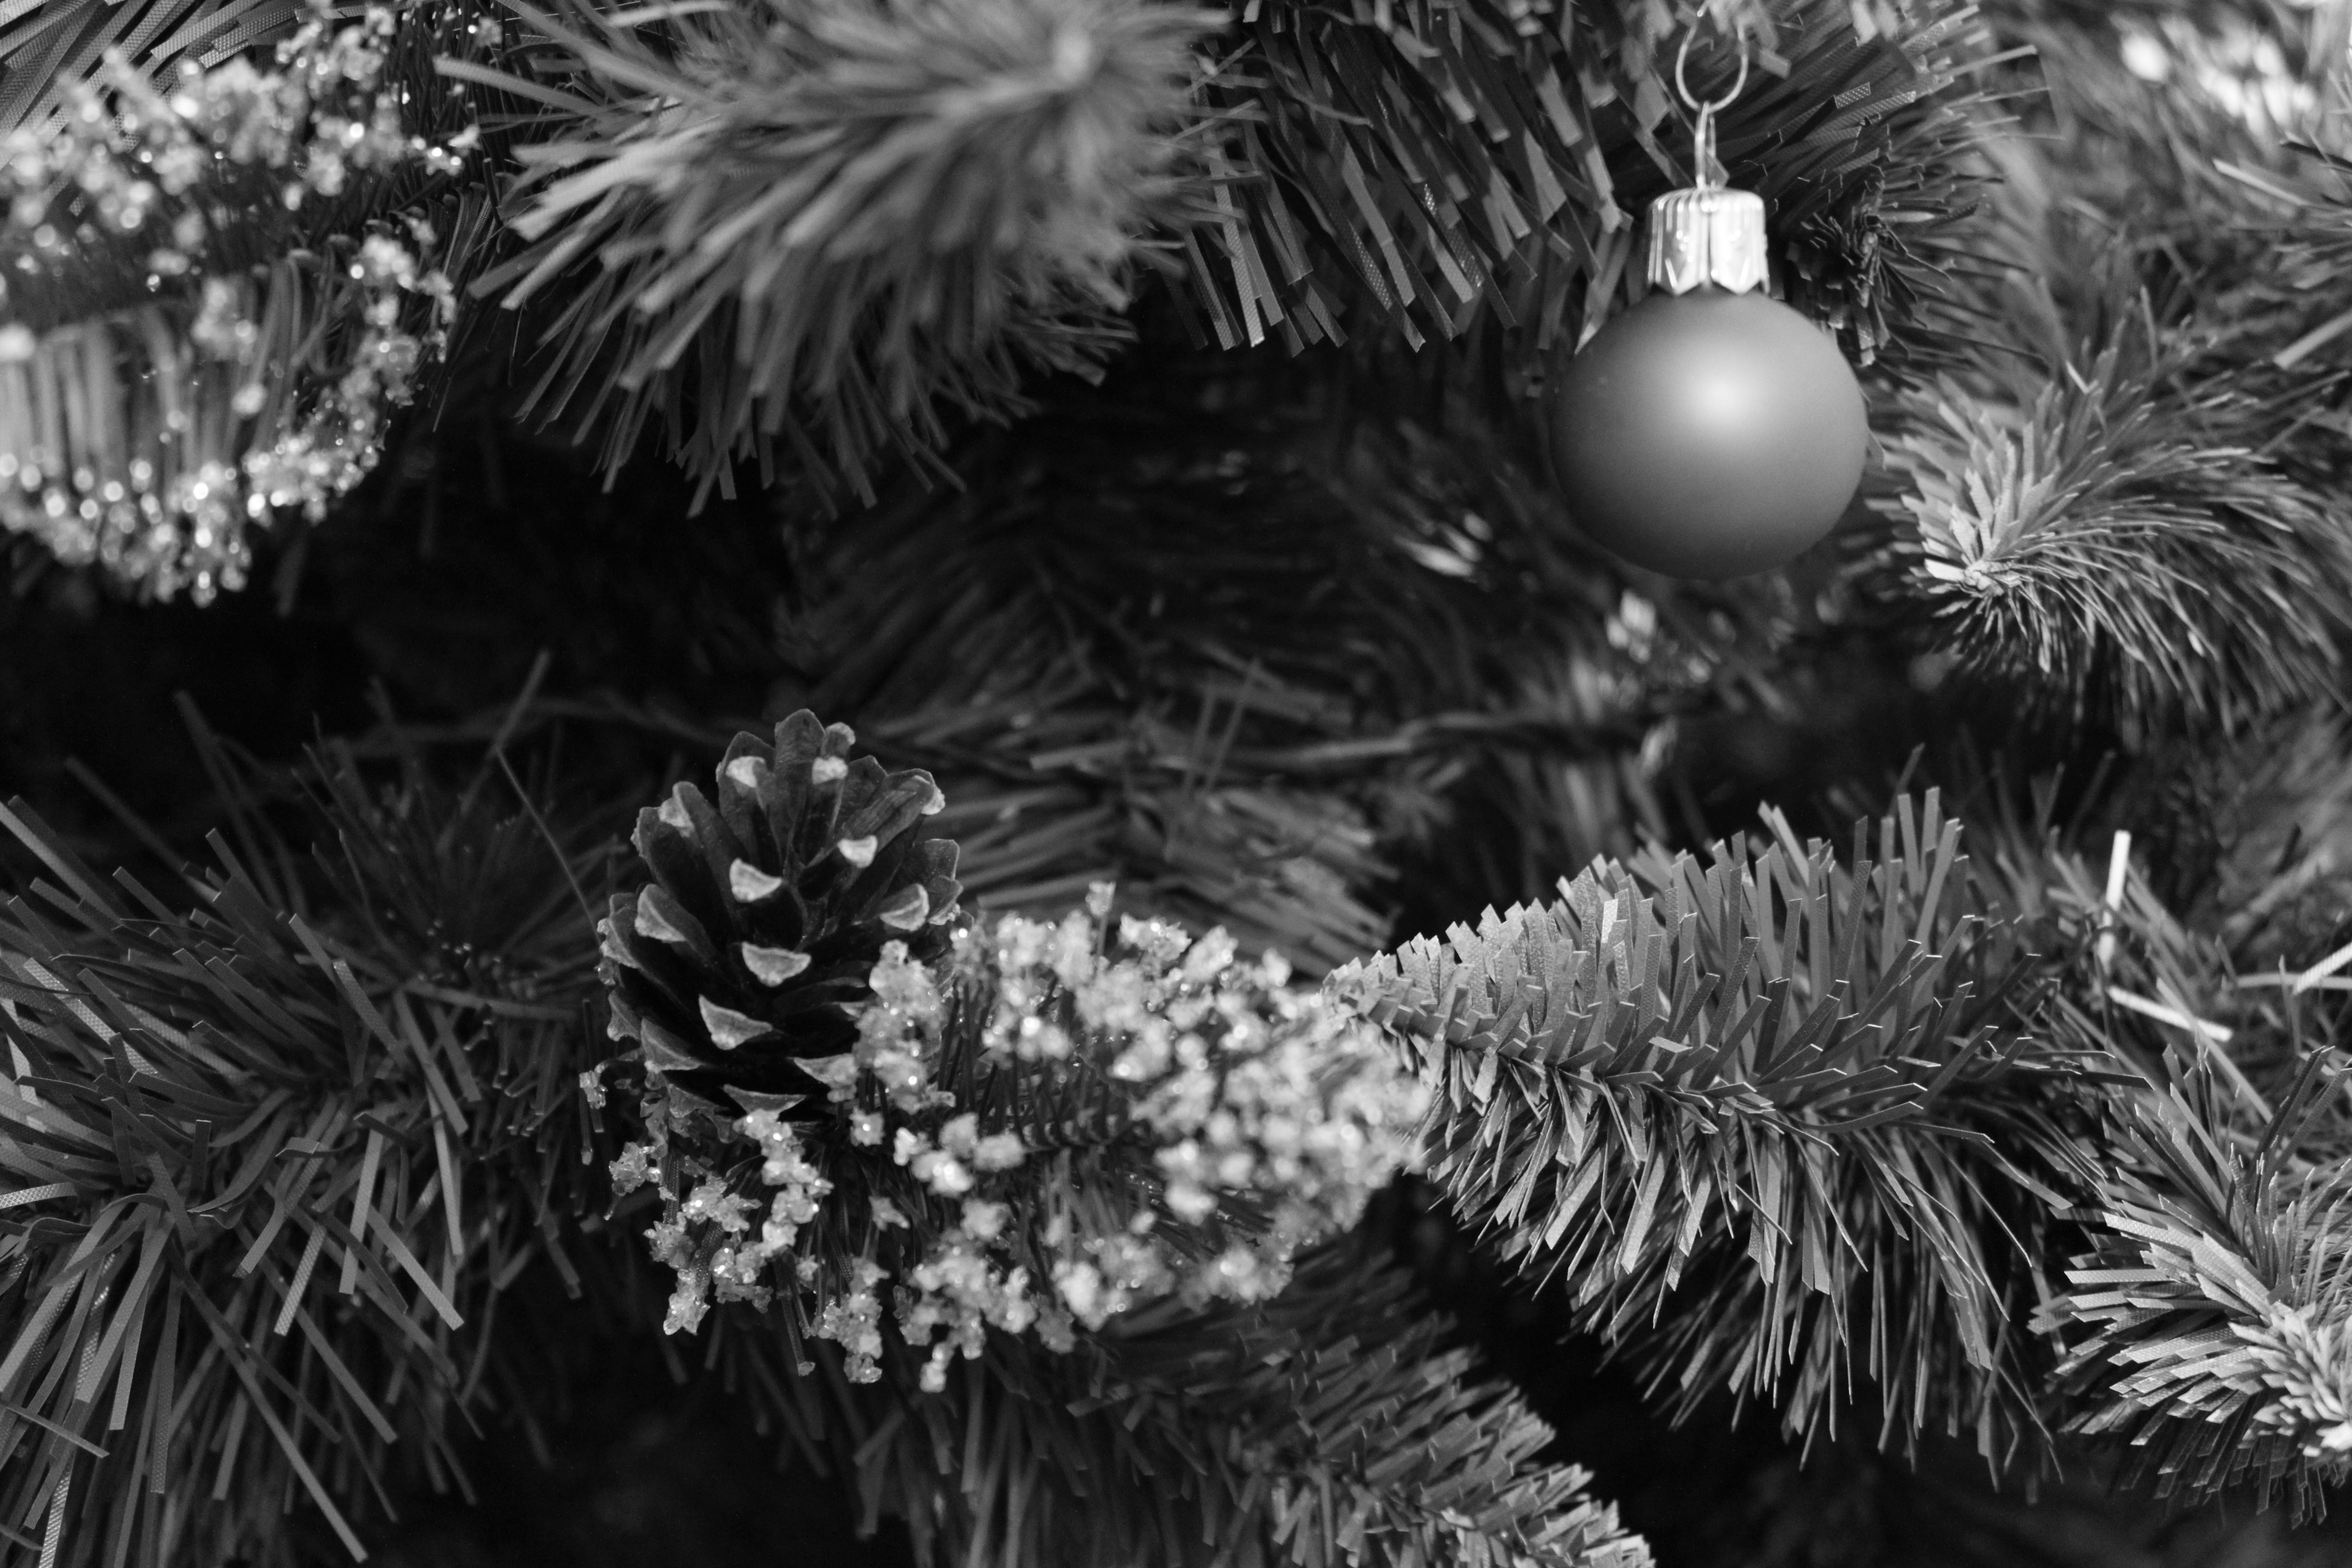
tree, branch, snow, winter, black and white, plant, photography, flower, frost, ice, cone, monochrome, christmas, fir, ornament, close up, christmas decoration, spruce, sapling, sea urchin, freezing, macro photography, monochrome photography, woody plant